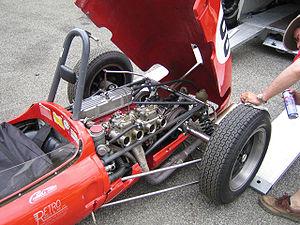
La Lotus 20 est une voiture de course de Formule Junior du constructeur britannique Lotus. Elle a été conçue pour les besoins de l'équipe Lotus lors de la saison 1961 et également vendue à des particuliers et des équipes privées. Deux de ces monoplaces ont également été engagées à titre privé lors du Grand Prix d'Afrique du Sud 1965 de Formule 1 par les Sud-Africains Brian Raubenheimer et Dave Charlton, Raubenheimer déclarant forfait pour la course et Charlton ne passant pas le cap des pré-qualifications.